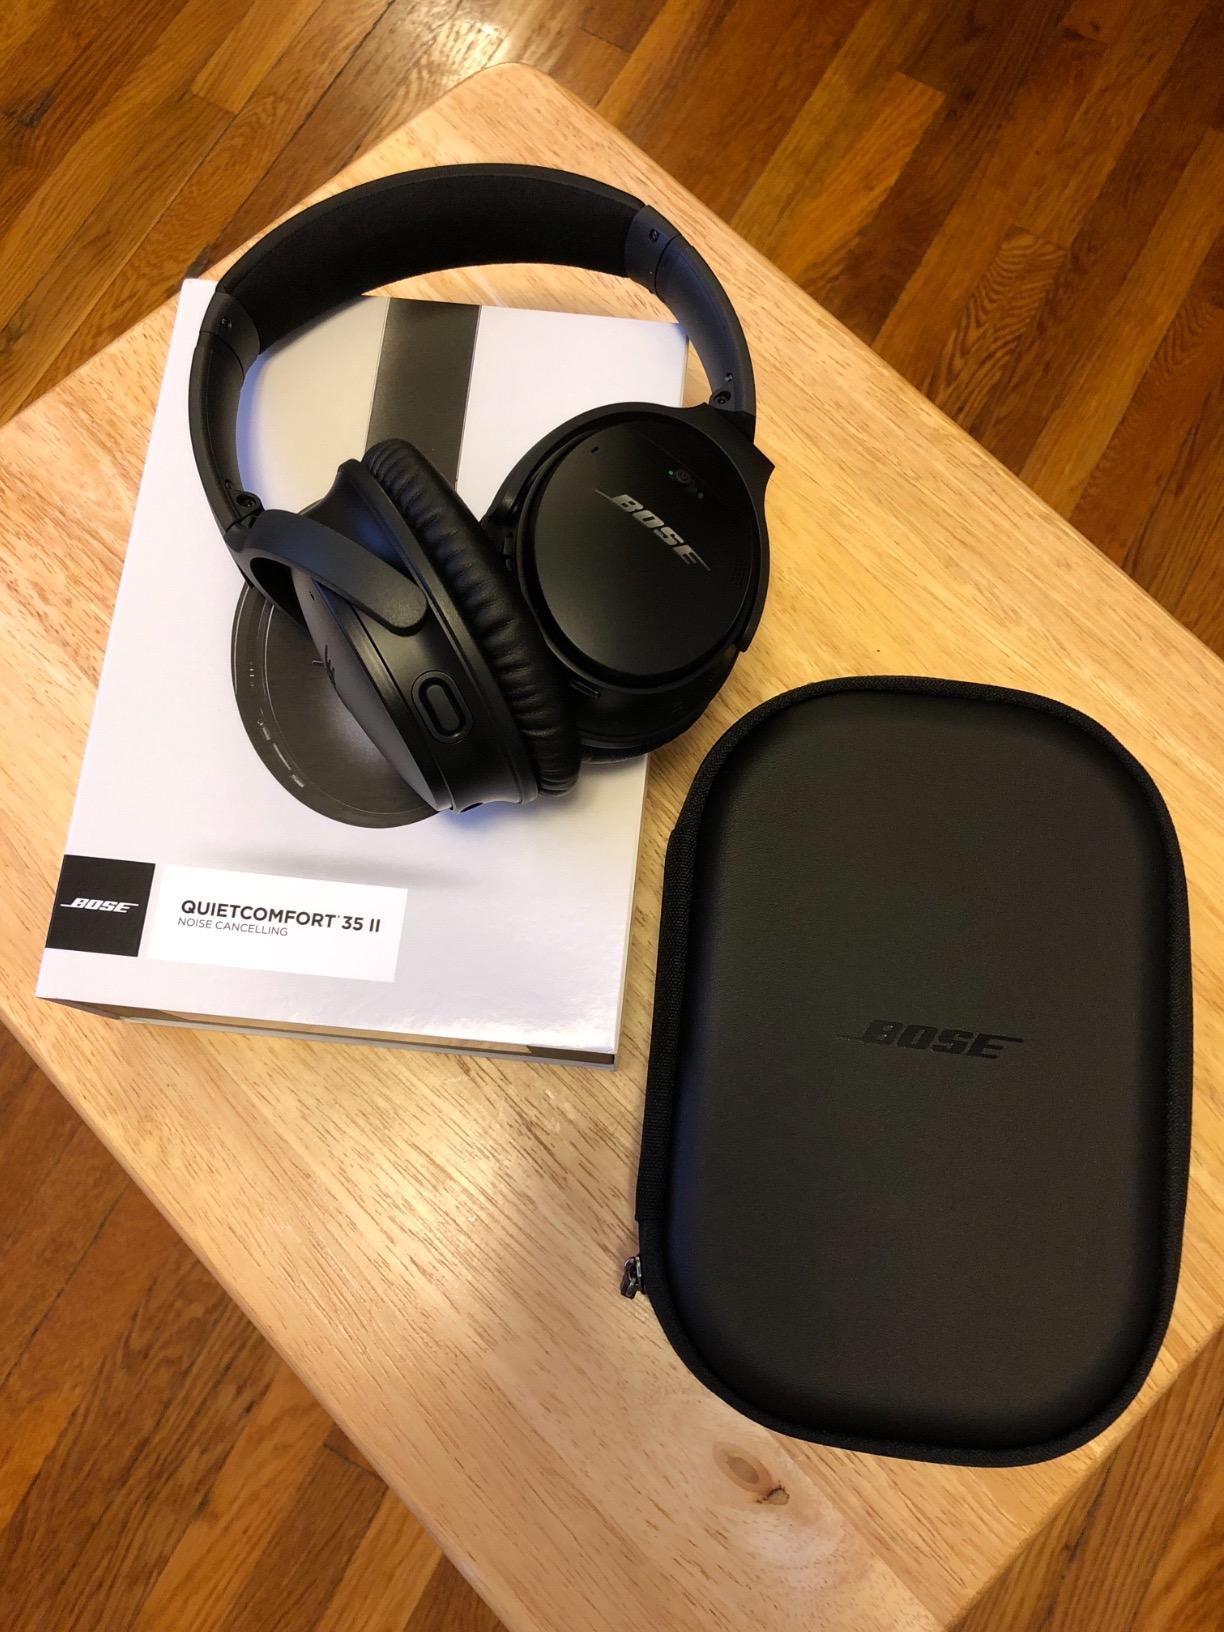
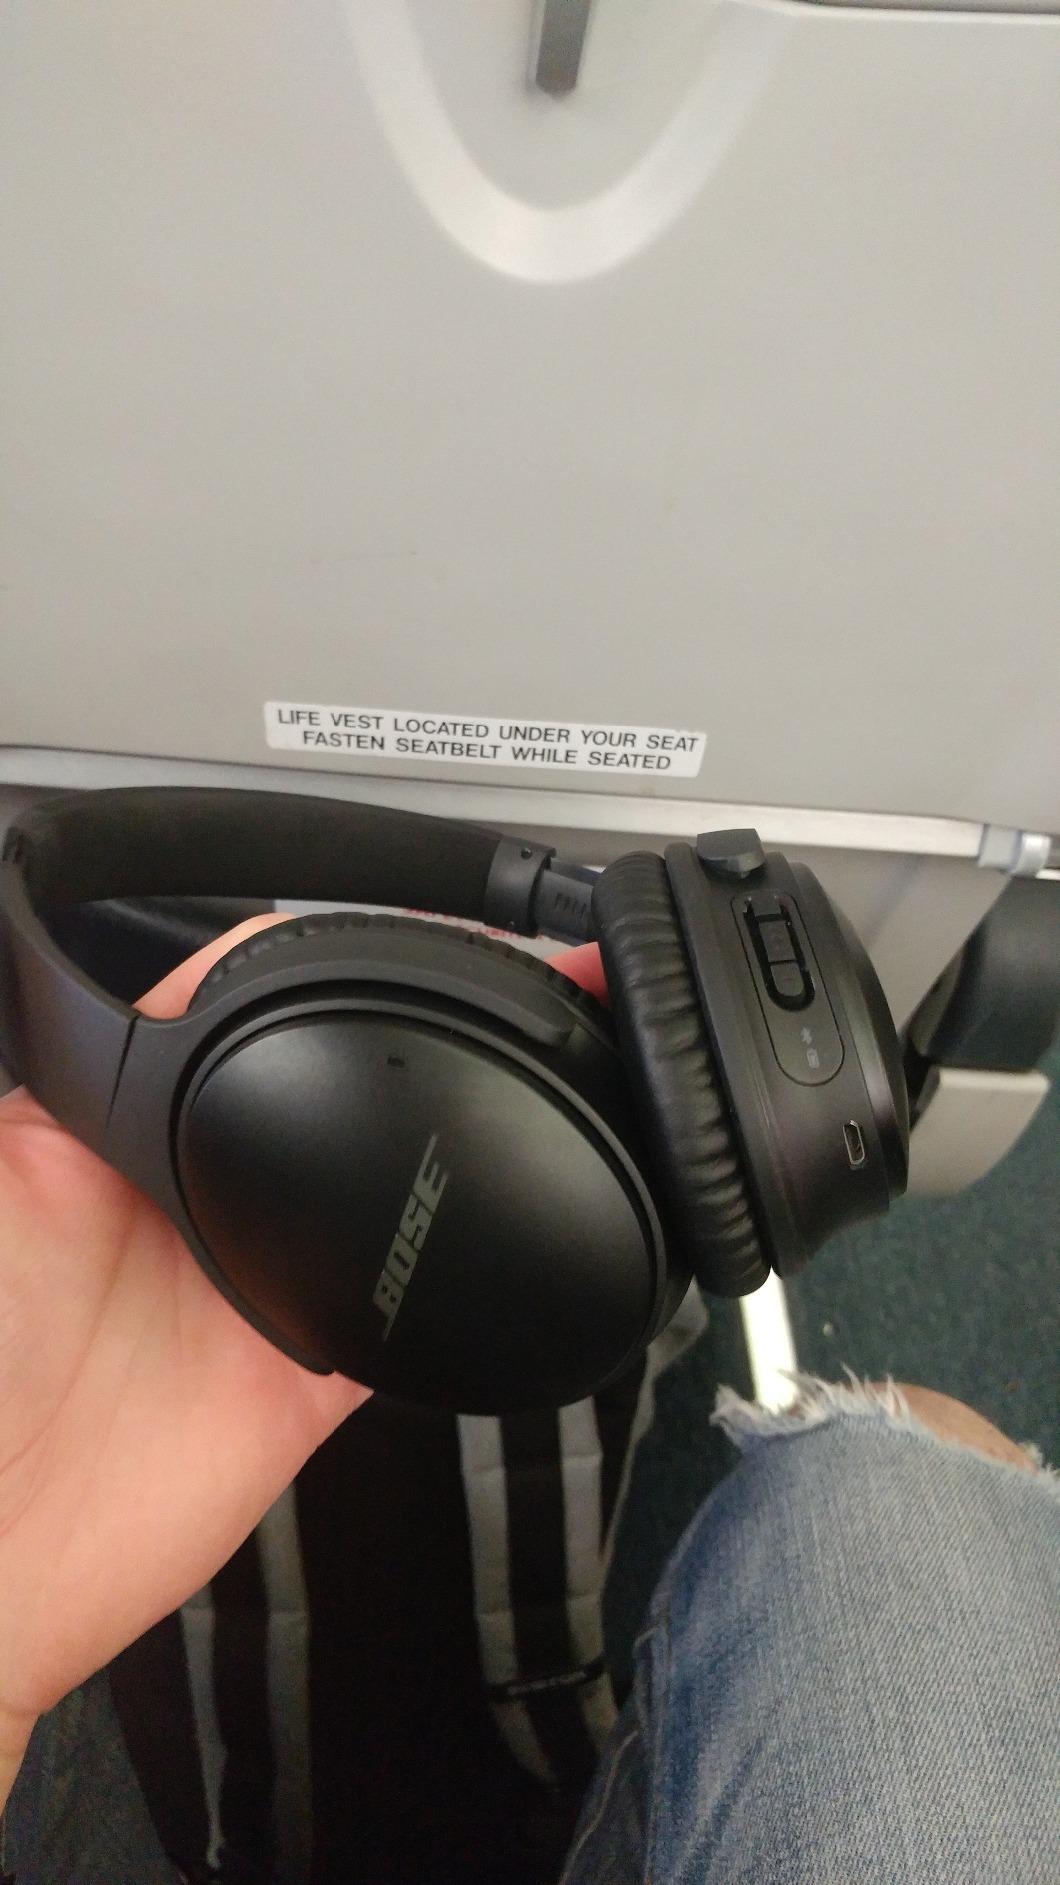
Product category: headphones
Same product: yes